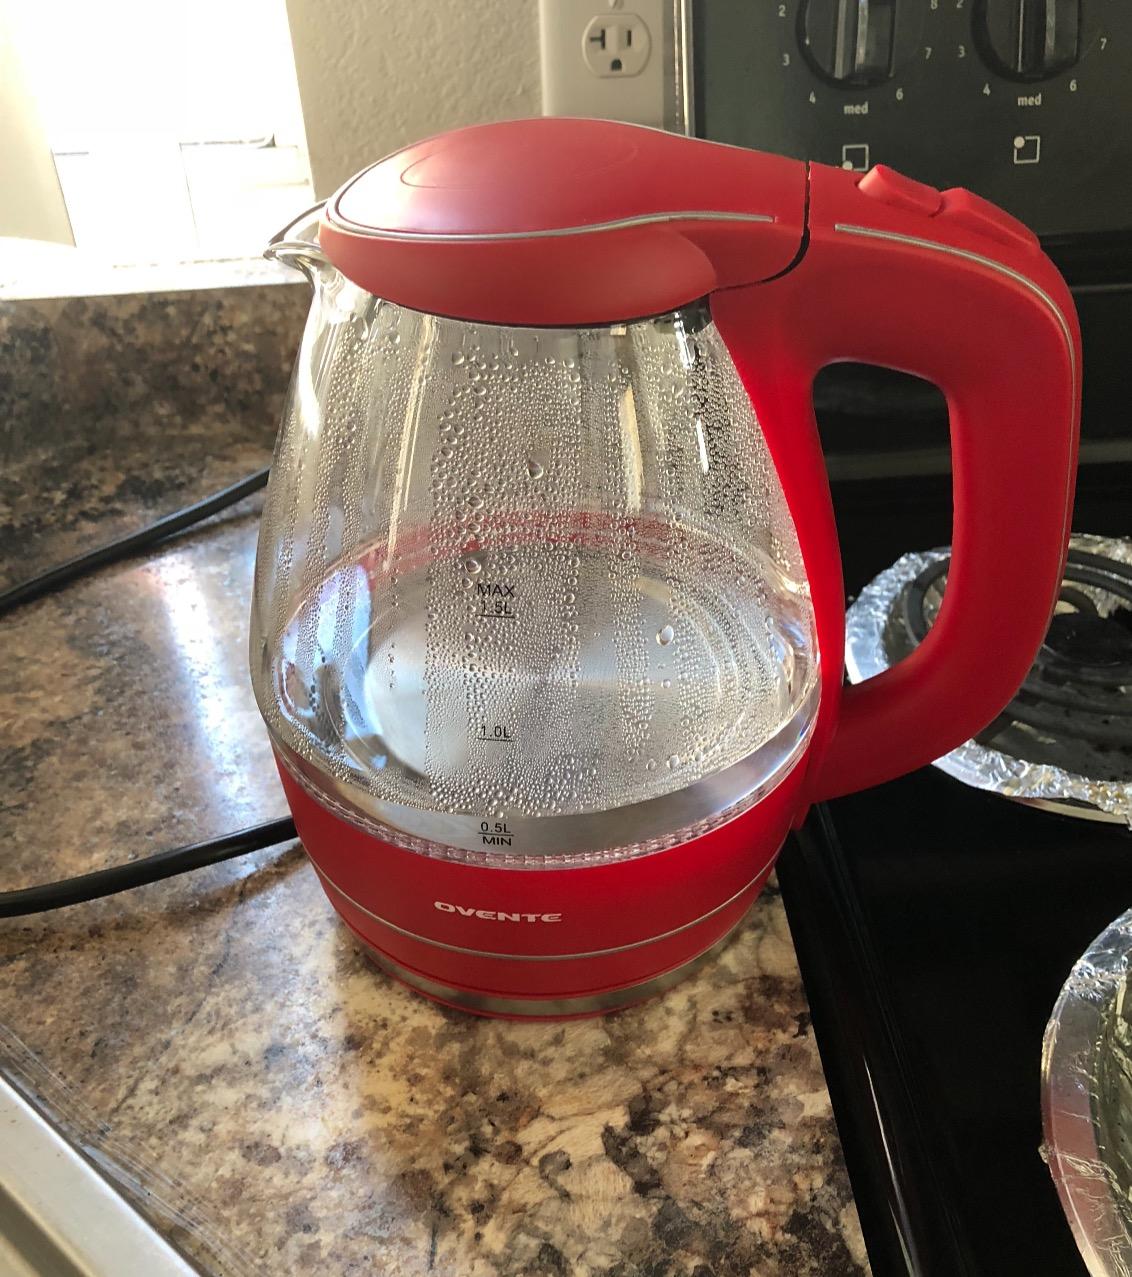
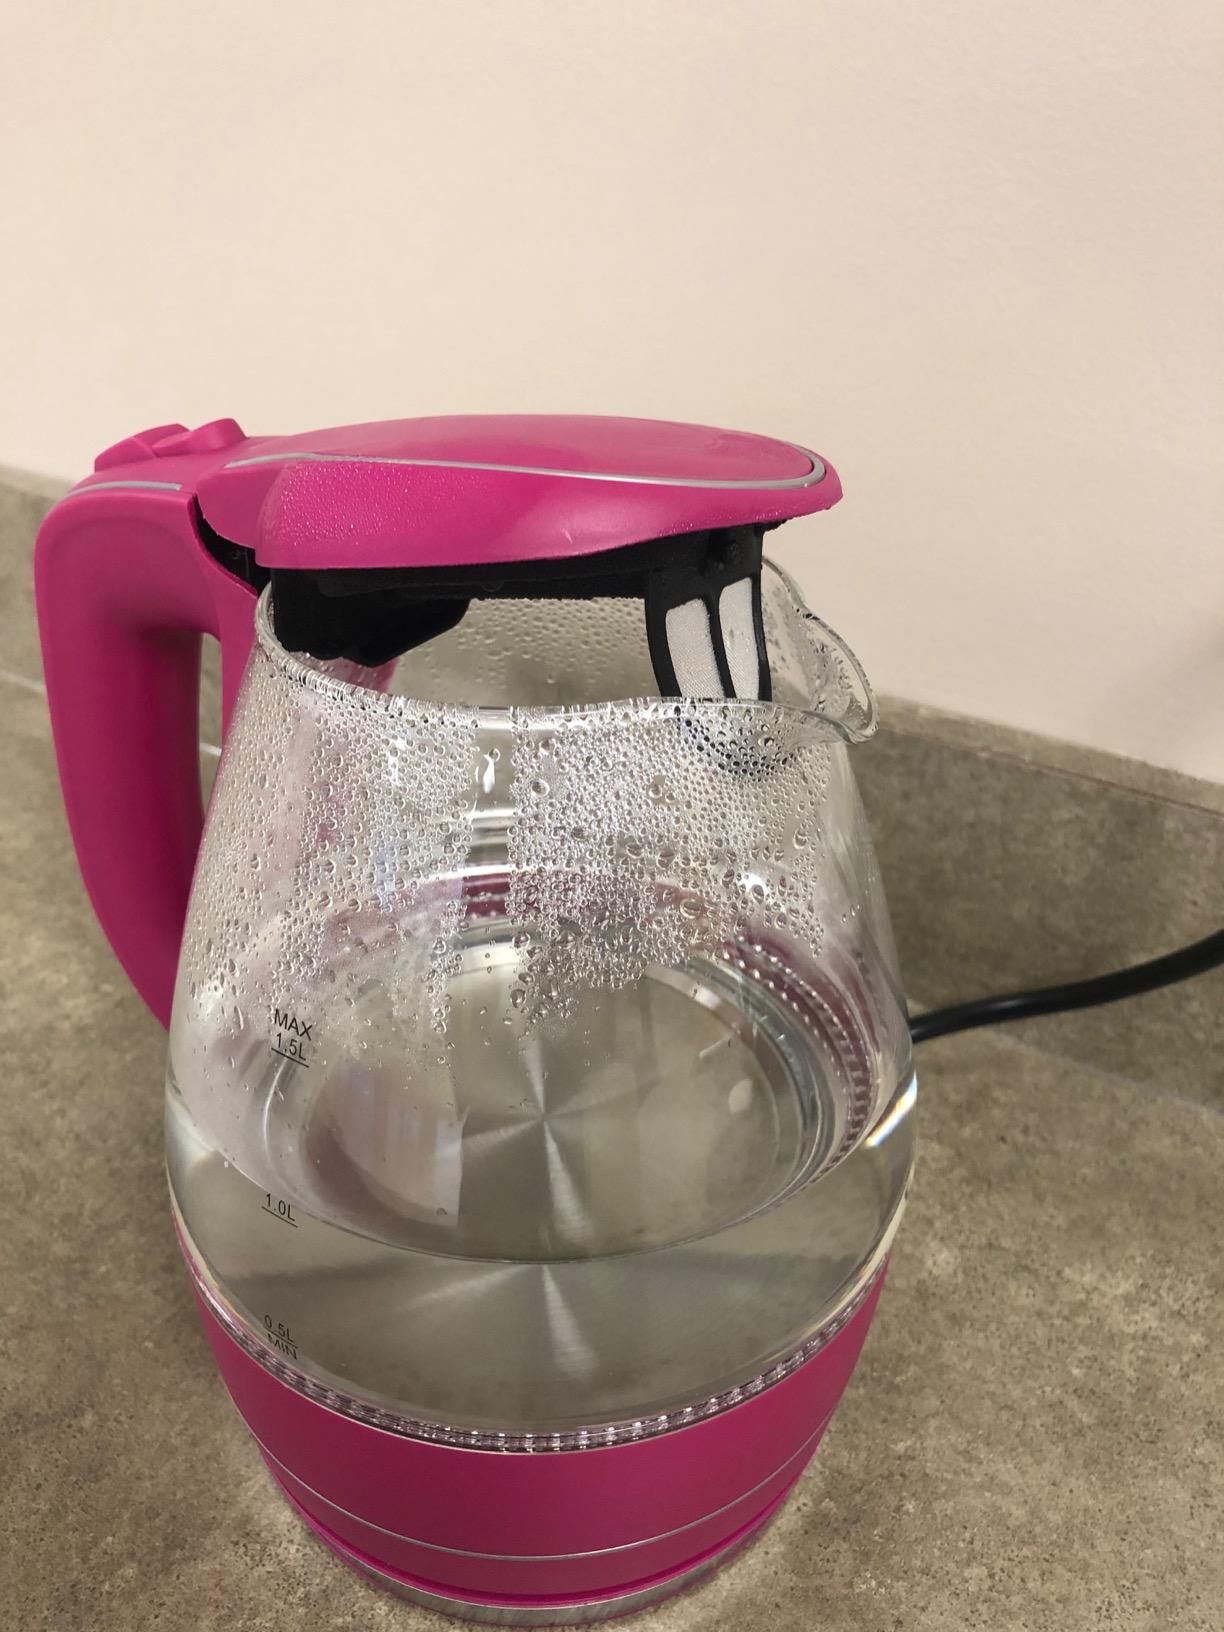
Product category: items_kettle
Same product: no